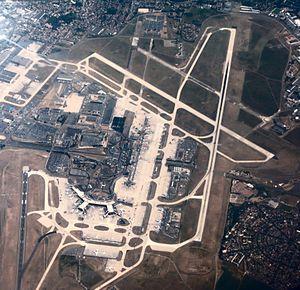
Aéroport de Paris-Orly, vu d'un avion de ligne
L'aéroport de Paris-Orly, couramment abrégé en « aéroport d'Orly », est un aéroport international situé à 10 km au sud de Paris. Il tient son nom de la commune d'Orly dont il occupe une partie du territoire. L'aéroport, ses aérogares et ses pistes sont réparties à cheval entre les départements de l'Essonne et du Val-de-Marne. Il est placé sous l'autorité du préfet du Val-de-Marne.